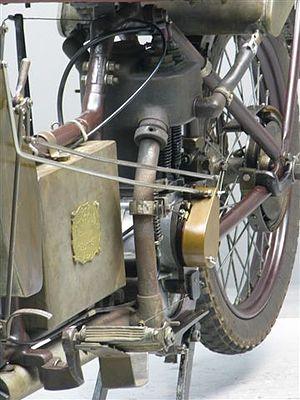
Auto-Fauteuil est une entreprise française qui a créé le premier véhicule appartenant à la classe des scooters en 1902. Fondée par Georges Gauthier à Blois, elle a été active de 1902 à 1920.